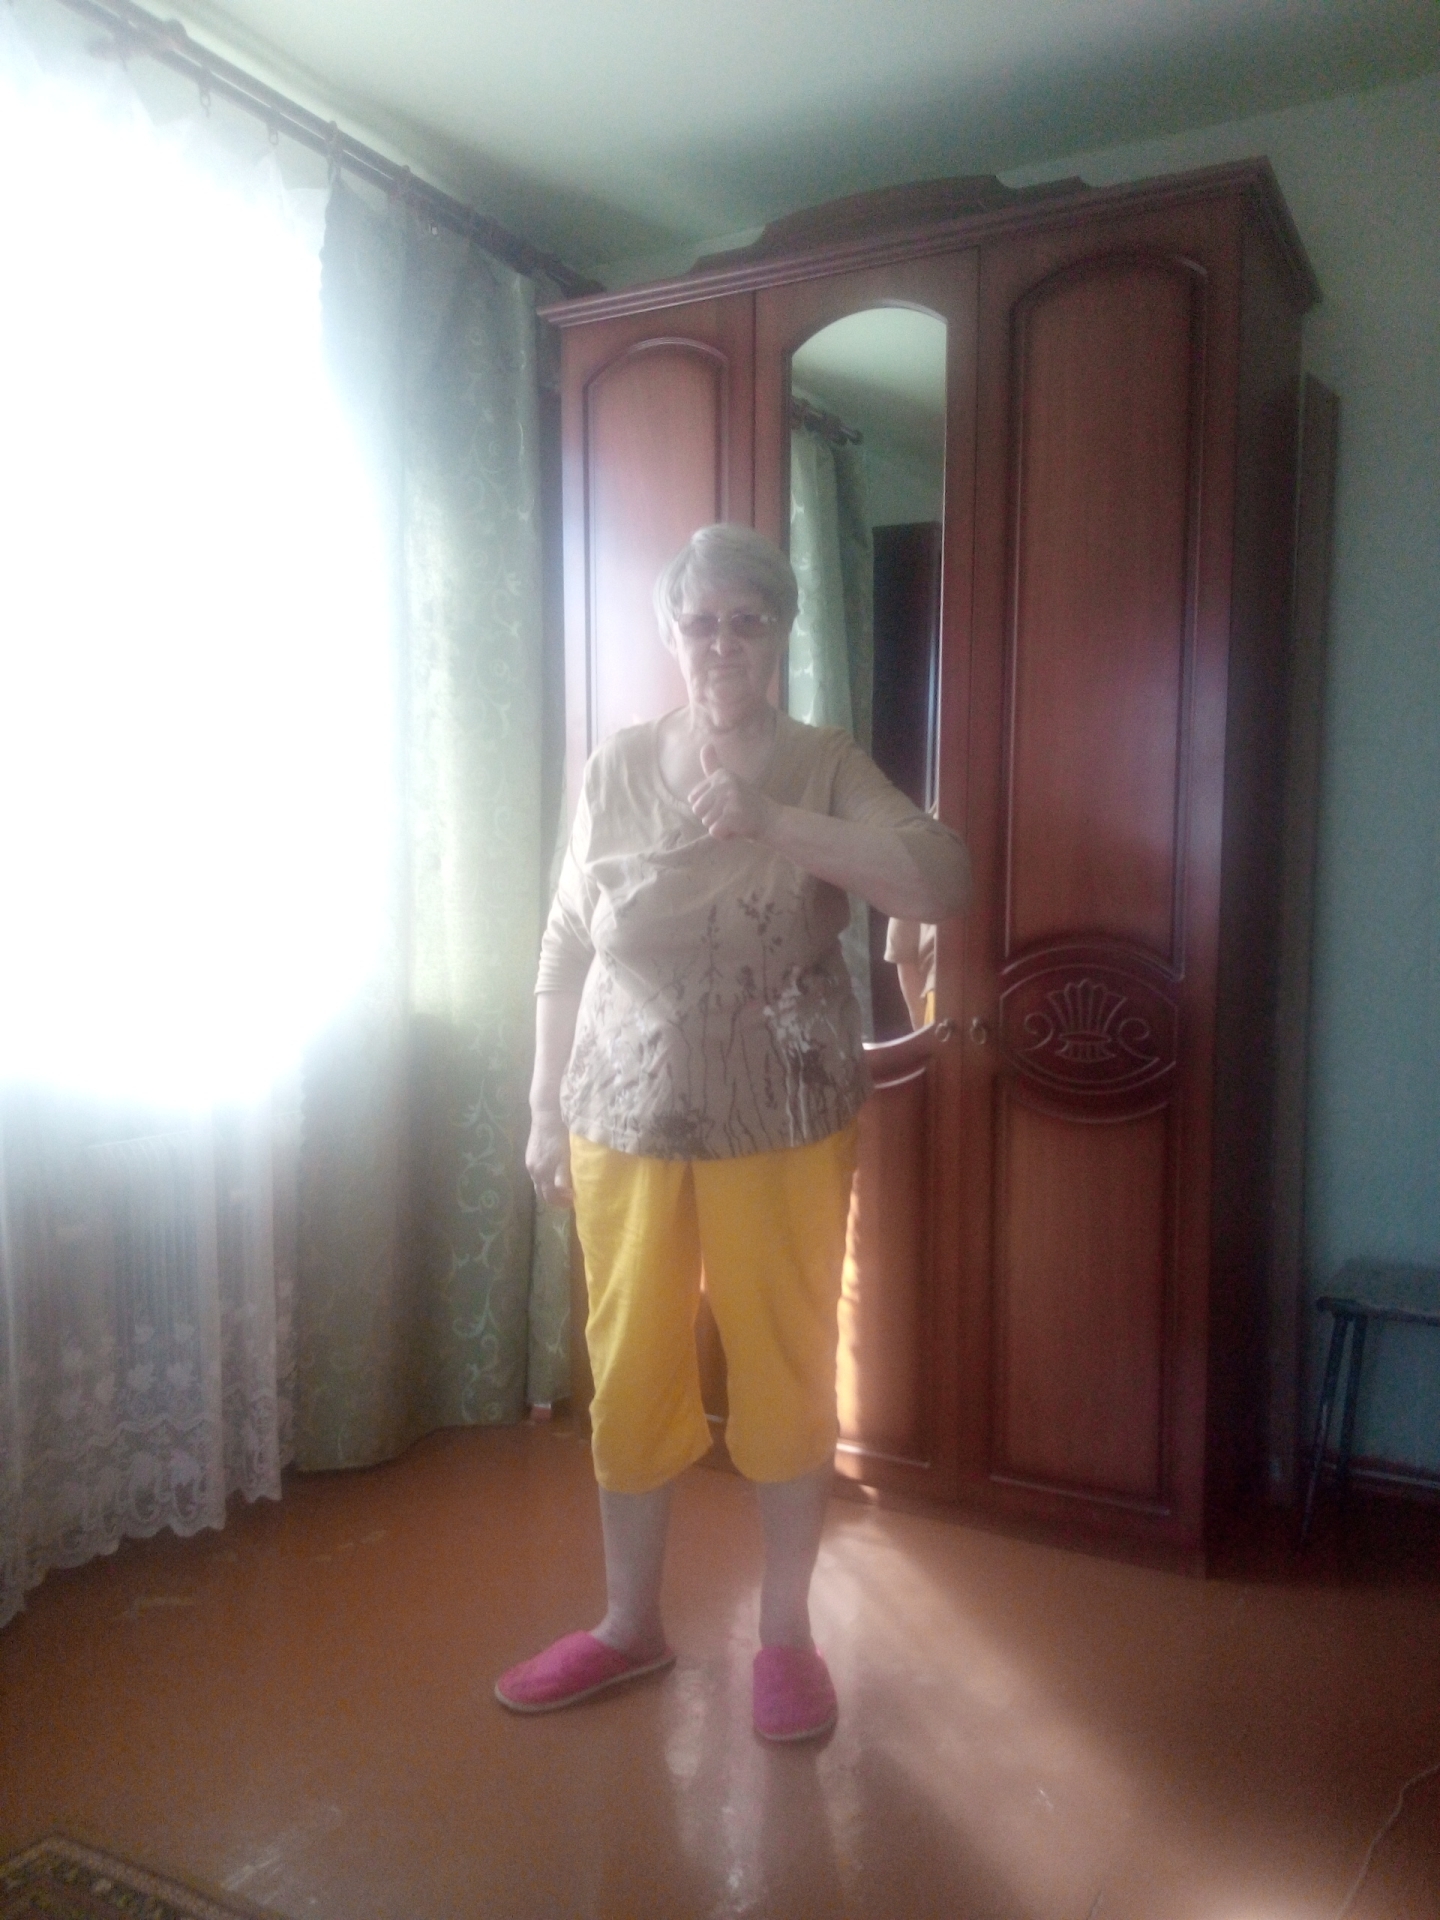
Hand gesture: like